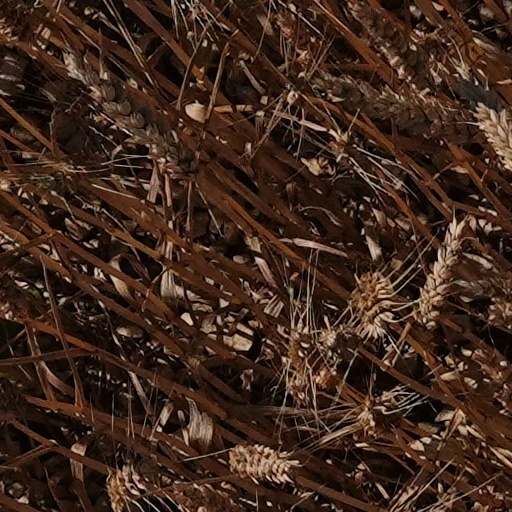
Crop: wheat